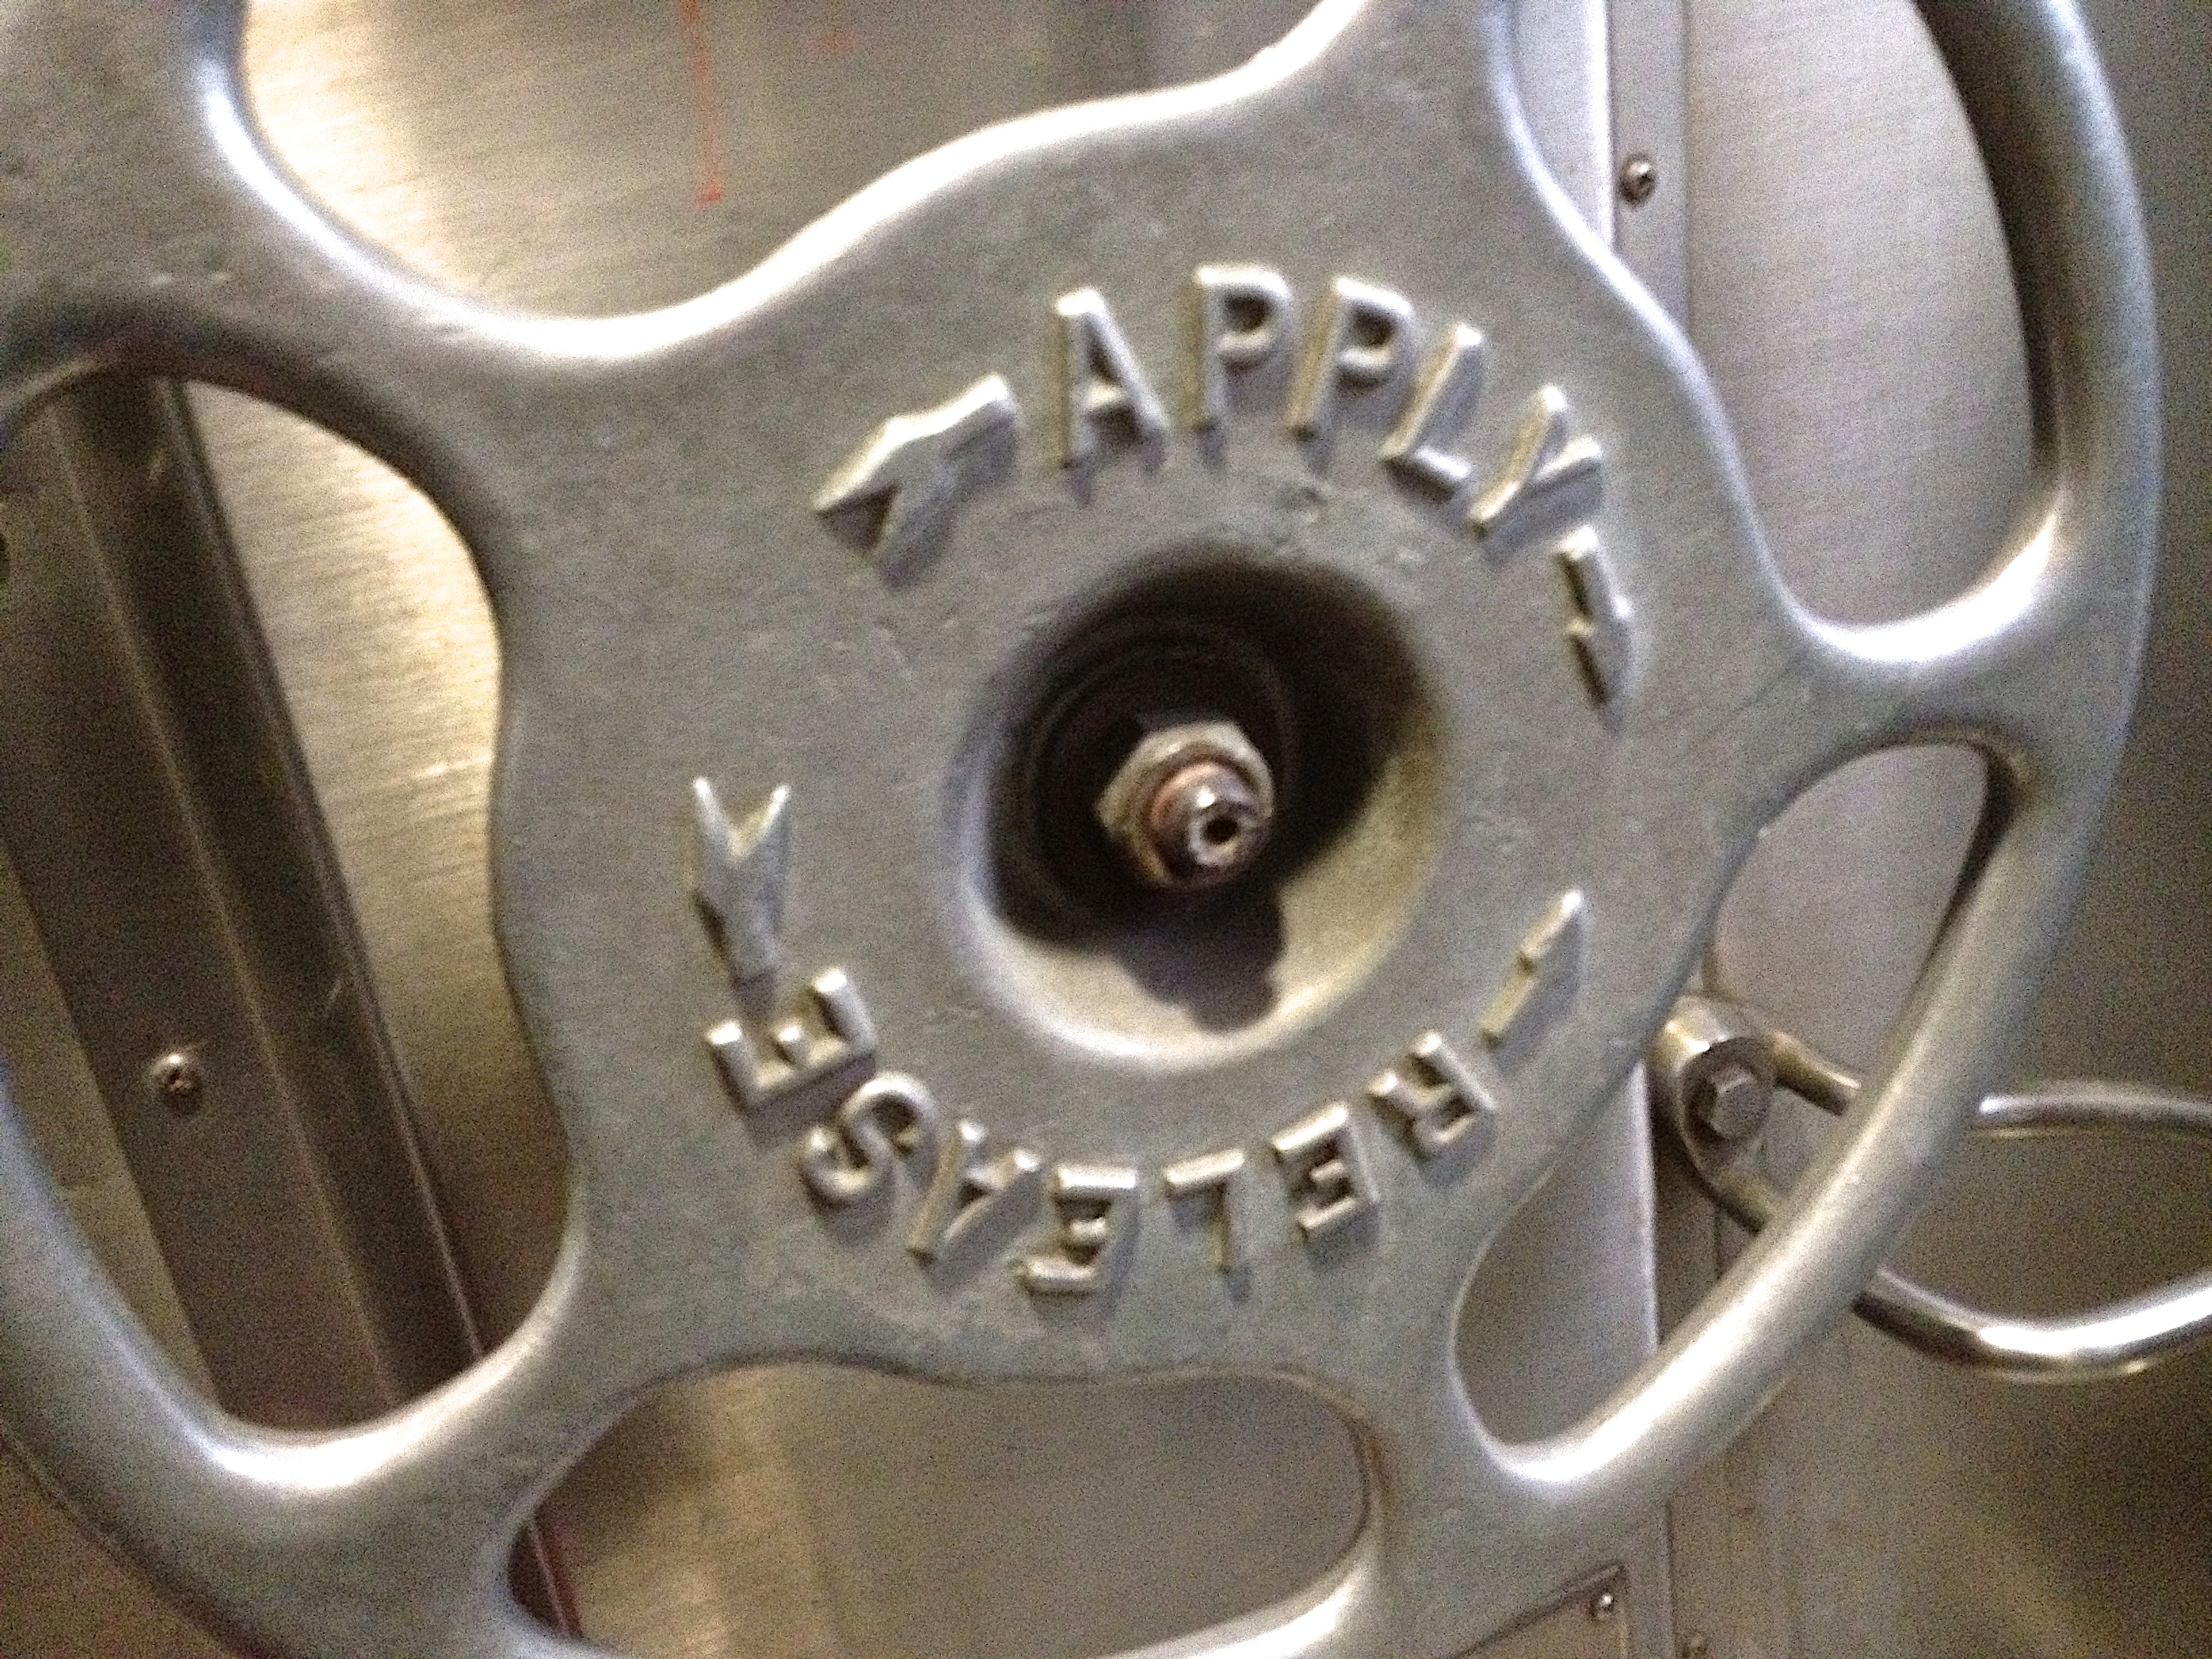
wheel, spoke, steering wheel, tire, bumper, rim, hubcap, alloy wheel, auto part, trigger, automotive exterior, automotive tire, steering part